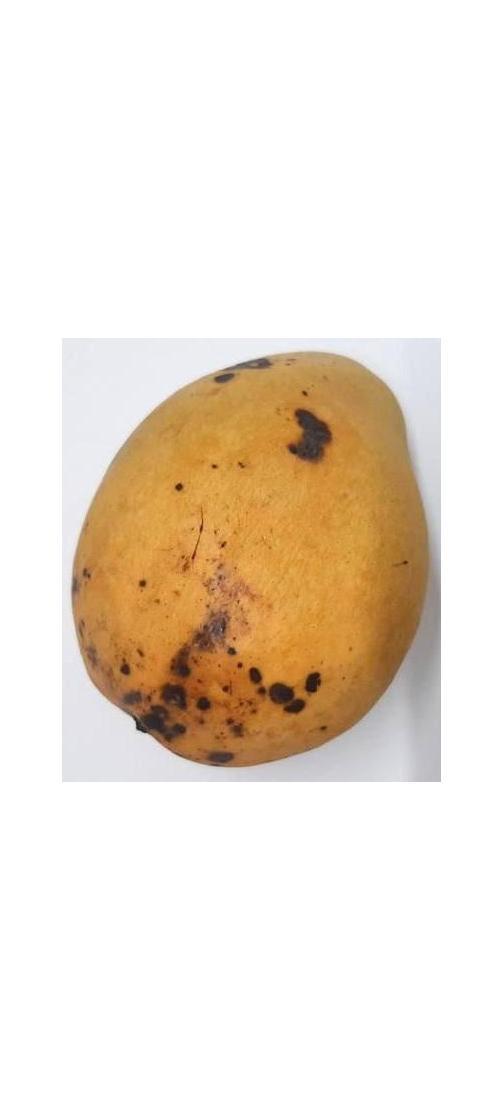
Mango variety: Bari-11